Hilton College (South Africa)

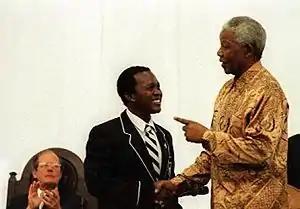
Former President Nelson Mandela at the Hilton College Speech Day, 2001

The years of study at Hilton are referred to as Forms 1 to 5. "First Form" is the equivalent of Grade 8 and has boys aged 14. "Fifth Form" is the equivalent of Grade 12, also known as matric, and has boys aged 17–19. In Forms 1 and 2, Hilton College pupils follow a bespoke, semesterised curriculum that draws content and structure from the best curricular practices in South Africa and globally. In Form 3, pupils choose to follow either the IEB Pathway or the A Level Pathway. As such, Hilton College leavers write either the Independent Examinations Board exams or a set of International A Level exams (Cambridge Assessment International Education). Hilton has produced over 20 Rhodes scholars for study at the University of Oxford and two Elsie Ballot scholars for study at the University of Cambridge. Hilton College students can also be found in the USA ivy league universities. Harvard University has 1 Hilton College student currently (2019) studying Computer science and Philosophy, in second year. He is joined by a second Hilton student in August/September 2019.He plans to major in Social Sciences with a view to going to Harvard Law School. In addition, another Hilton College student began at the University of Pennsylvania in August 2018 studying Finance and Behavioral Economics at Wharton School of Business. Two students have been accepted to University of Pennsylvania and have started in August/September 2019. Currently (2023), there is one student in second year at Princeton University, one student in his third year at Brown University and recently (2018) a Hilton student graduated in public health from Cornell University. Two Hilton students who matriculated in 2019 have been accepted for undergraduate degrees at Harvard University have begun in August/September 2020.